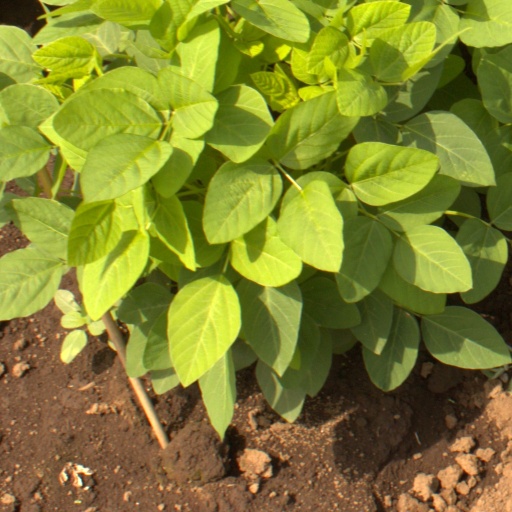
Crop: soybean